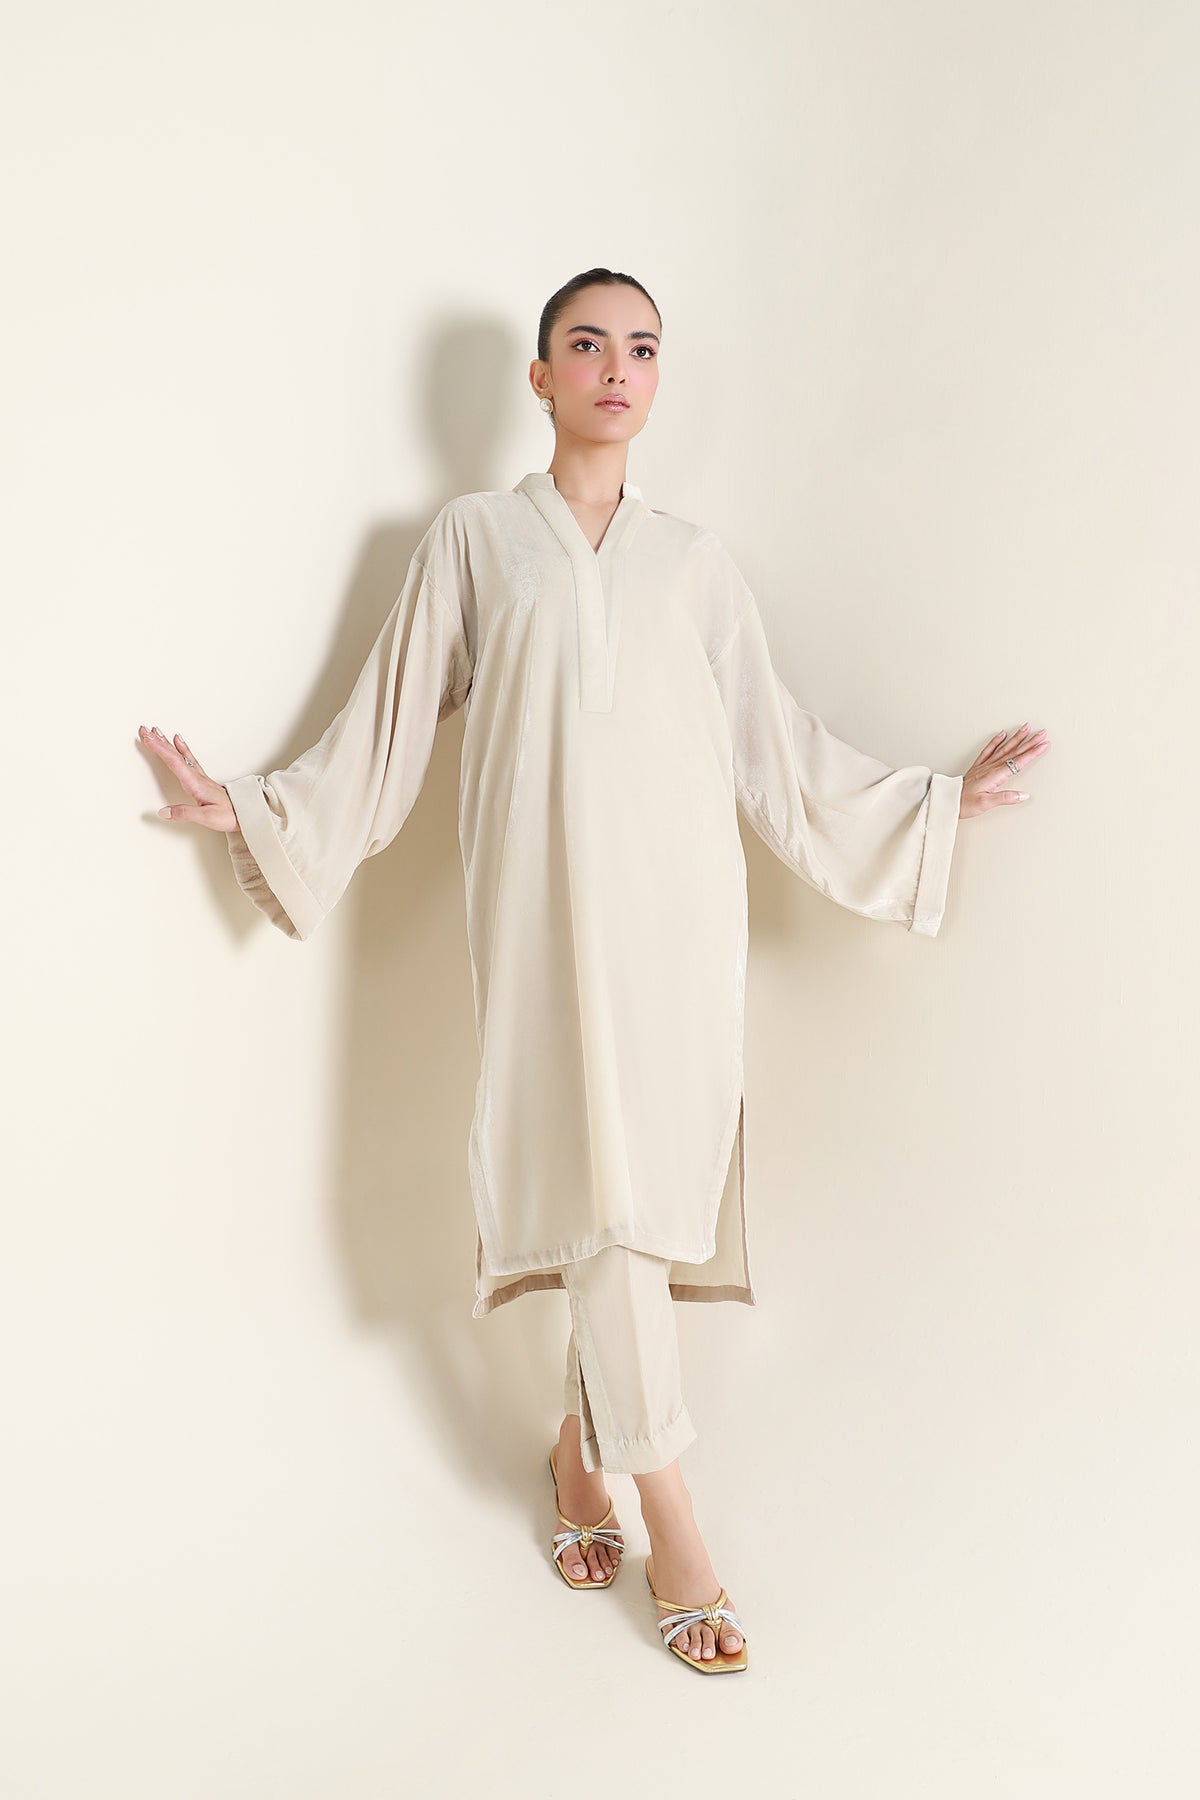
beige karla tunic dress